Portishead (band)

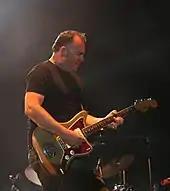
Adrian Utley in 2008

On 28 September 2009, Barrow announced "big plans" for a new project with a new angle, hinting that an album could arrive as soon as late 2010. Whilst the album had yet to materialise, on 9 December 2009, the band released the song "Chase the Tear" for Human Rights Day to raise money for Amnesty International UK. Additionally, on 3 December 2008, Universal Music Japan reissued the albums "Dummy" and "Portishead" in limited edition on SHM-CD.